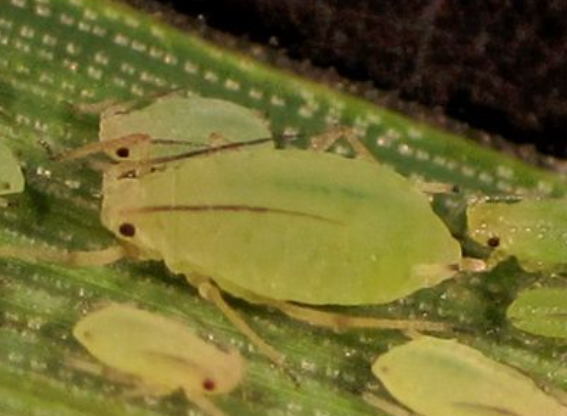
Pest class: greenbug